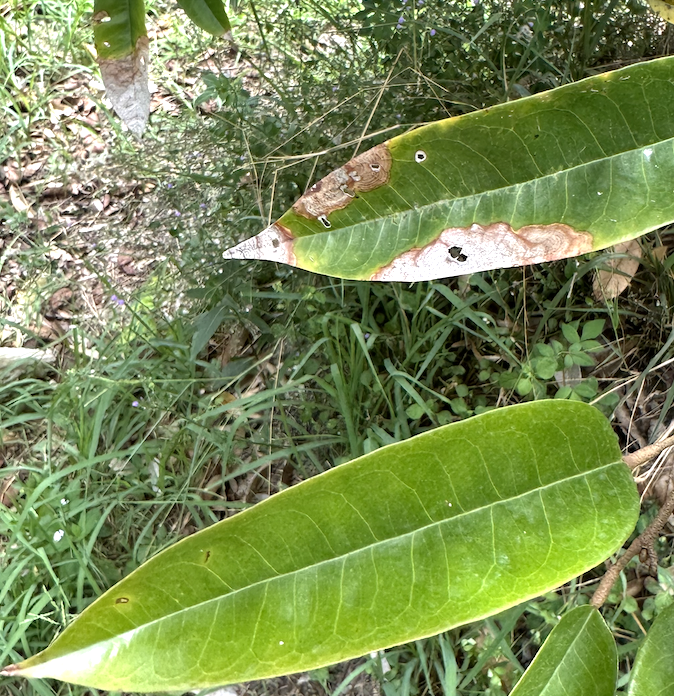
Label: anthracnose_disease